Richard Throssel

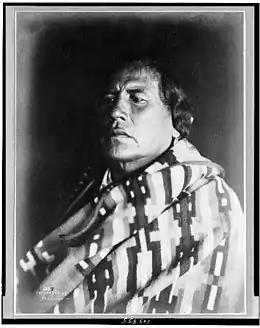
Curly (1859–1923), survivor of Little Big Horn, photo by Richard Throssell

Richard Throssell (1882–1933) was a Cree photographer, who documented life on the Crow Reservation at the beginning of the 20th century.